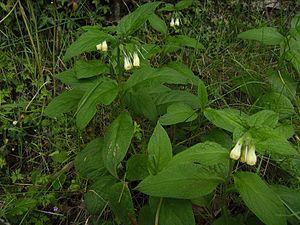
Symphytum tuberosum, nommée Consoude à tubercules ou Consoude tubéreuse en français, est une espèce de plantes de la famille des Boraginaceae. On la rencontre un peu partout en Europe et jusqu'en Turquie. C'est également une plante cultivée.